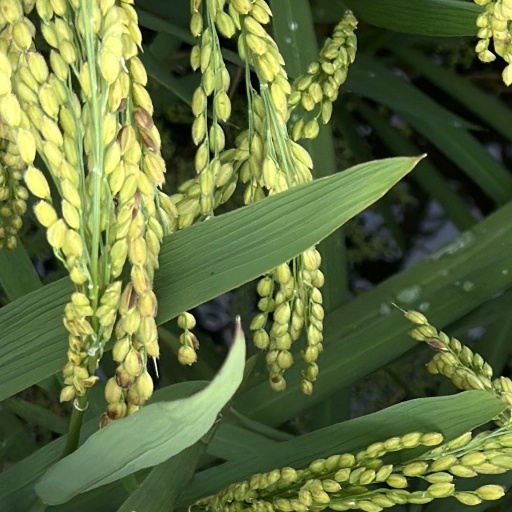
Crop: rice